Soka University of America

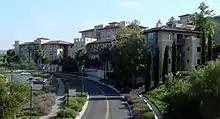
Residence Halls: "Horizon," "Aurora," "Abeona," and "Sunrise"

About 60% of SUA's student body is from the United States, with the other 40% coming from 30 other countries on six continents. In 2021, Soka University was ranked #1 in "Most International Students" (highest percentage of international students) among national liberal arts colleges by "U.S. News & World Report".